Ítalo Ferreira

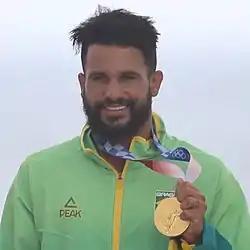
Ferreira holding his gold medal at the 2020 Summer Olympics

Ítalo Ferreira da Costa (born 6 May 1994) is a Brazilian professional surfer hailing from a small community of Baía Formosa, in Rio Grande do Norte on the northeastern coast of Brazil.